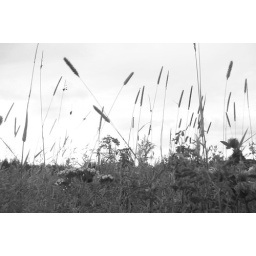
grass near house #2